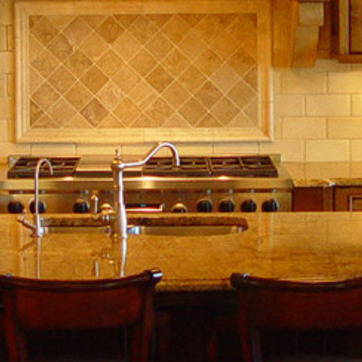
Material: metal